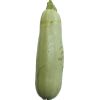
Label: images